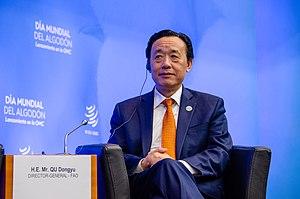
Qu Dongyu, né en octobre 1963 à Yongzhou, est un homme politique chinois.